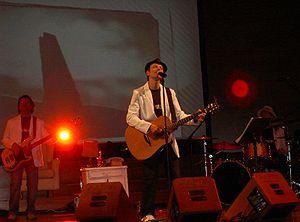
Els Pets est le nom d'un groupe catalan de rock et pop-rock, avec Lluís Gavaldà à la tête. Les autres membres du groupe sont Joan Reig, batterie, et Falin Cáceres, basse. Dans les deux premiers disques il y avait aussi le guitariste Ramon Vidal. Au groupe fondateur on doit y ajouter aussi Jordi Picazos, Marc Grasas et Joan Pau Chaves.